Fuzhou

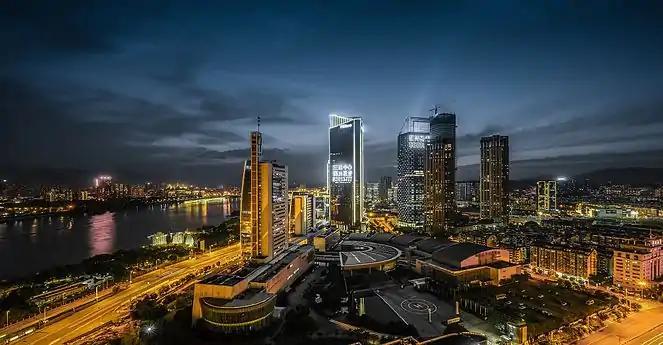
Fuzhou Taixi Central Business District

The Fuzhou Economic & Technological Development Zone was established in January 1985 by the State Council, with a total planning area of and now has built. It is located close to Fuzhou Changle International Airport and Fuzhou Port. Industries encouraged in the zone include electronics assembly and manufacturing, telecommunications equipment, trading and distribution, automobile production/assembly, medical equipment and supplies, shipping/warehousing/logistics, and heavy industry.